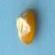
Maize quality: Good